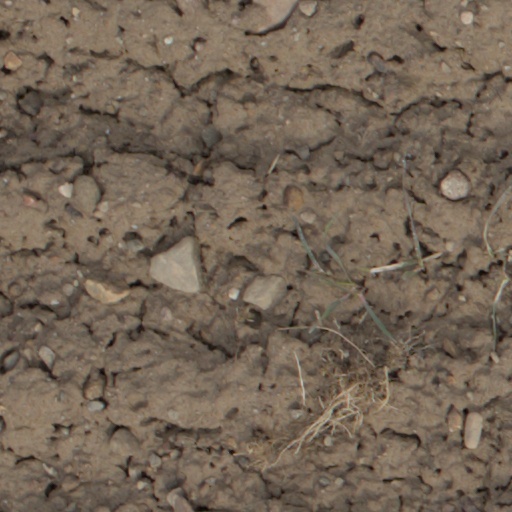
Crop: wheat